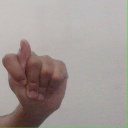
अक्षर: ट